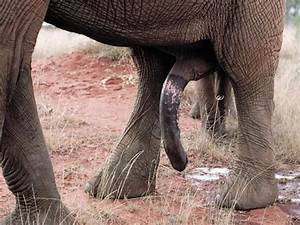
Label: elefante